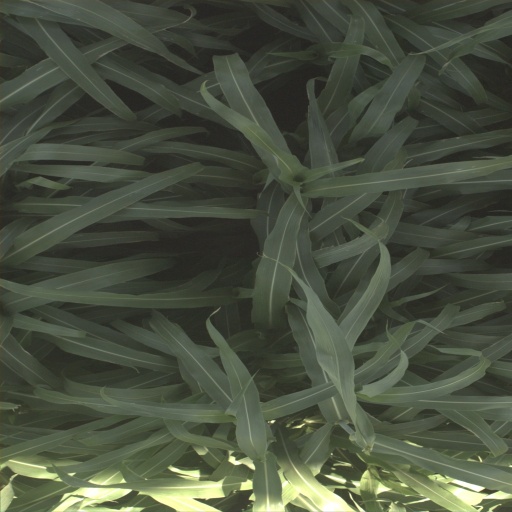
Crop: sorghum